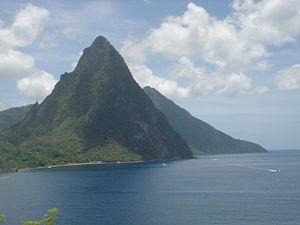
Les Îles du Vent sont des îles qui font partie des Petites Antilles.